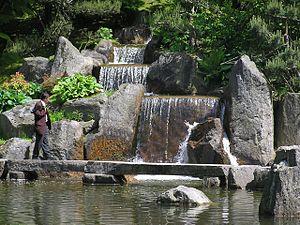
Le Jardin japonais de Hasselt en Belgique est le résultat d'une collaboration entre la ville d'Itami et Hasselt se déroulant depuis 1985. Hasselt offrit à Itami en novembre 1991 une tour à carillon, et Hasselt se vit offrir un jardin japonais, symbole d'amitié.